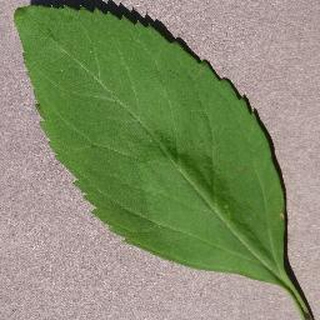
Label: healthy_cherry